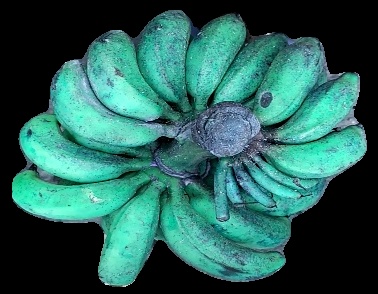
Variety: rasbale
Grade: grade3